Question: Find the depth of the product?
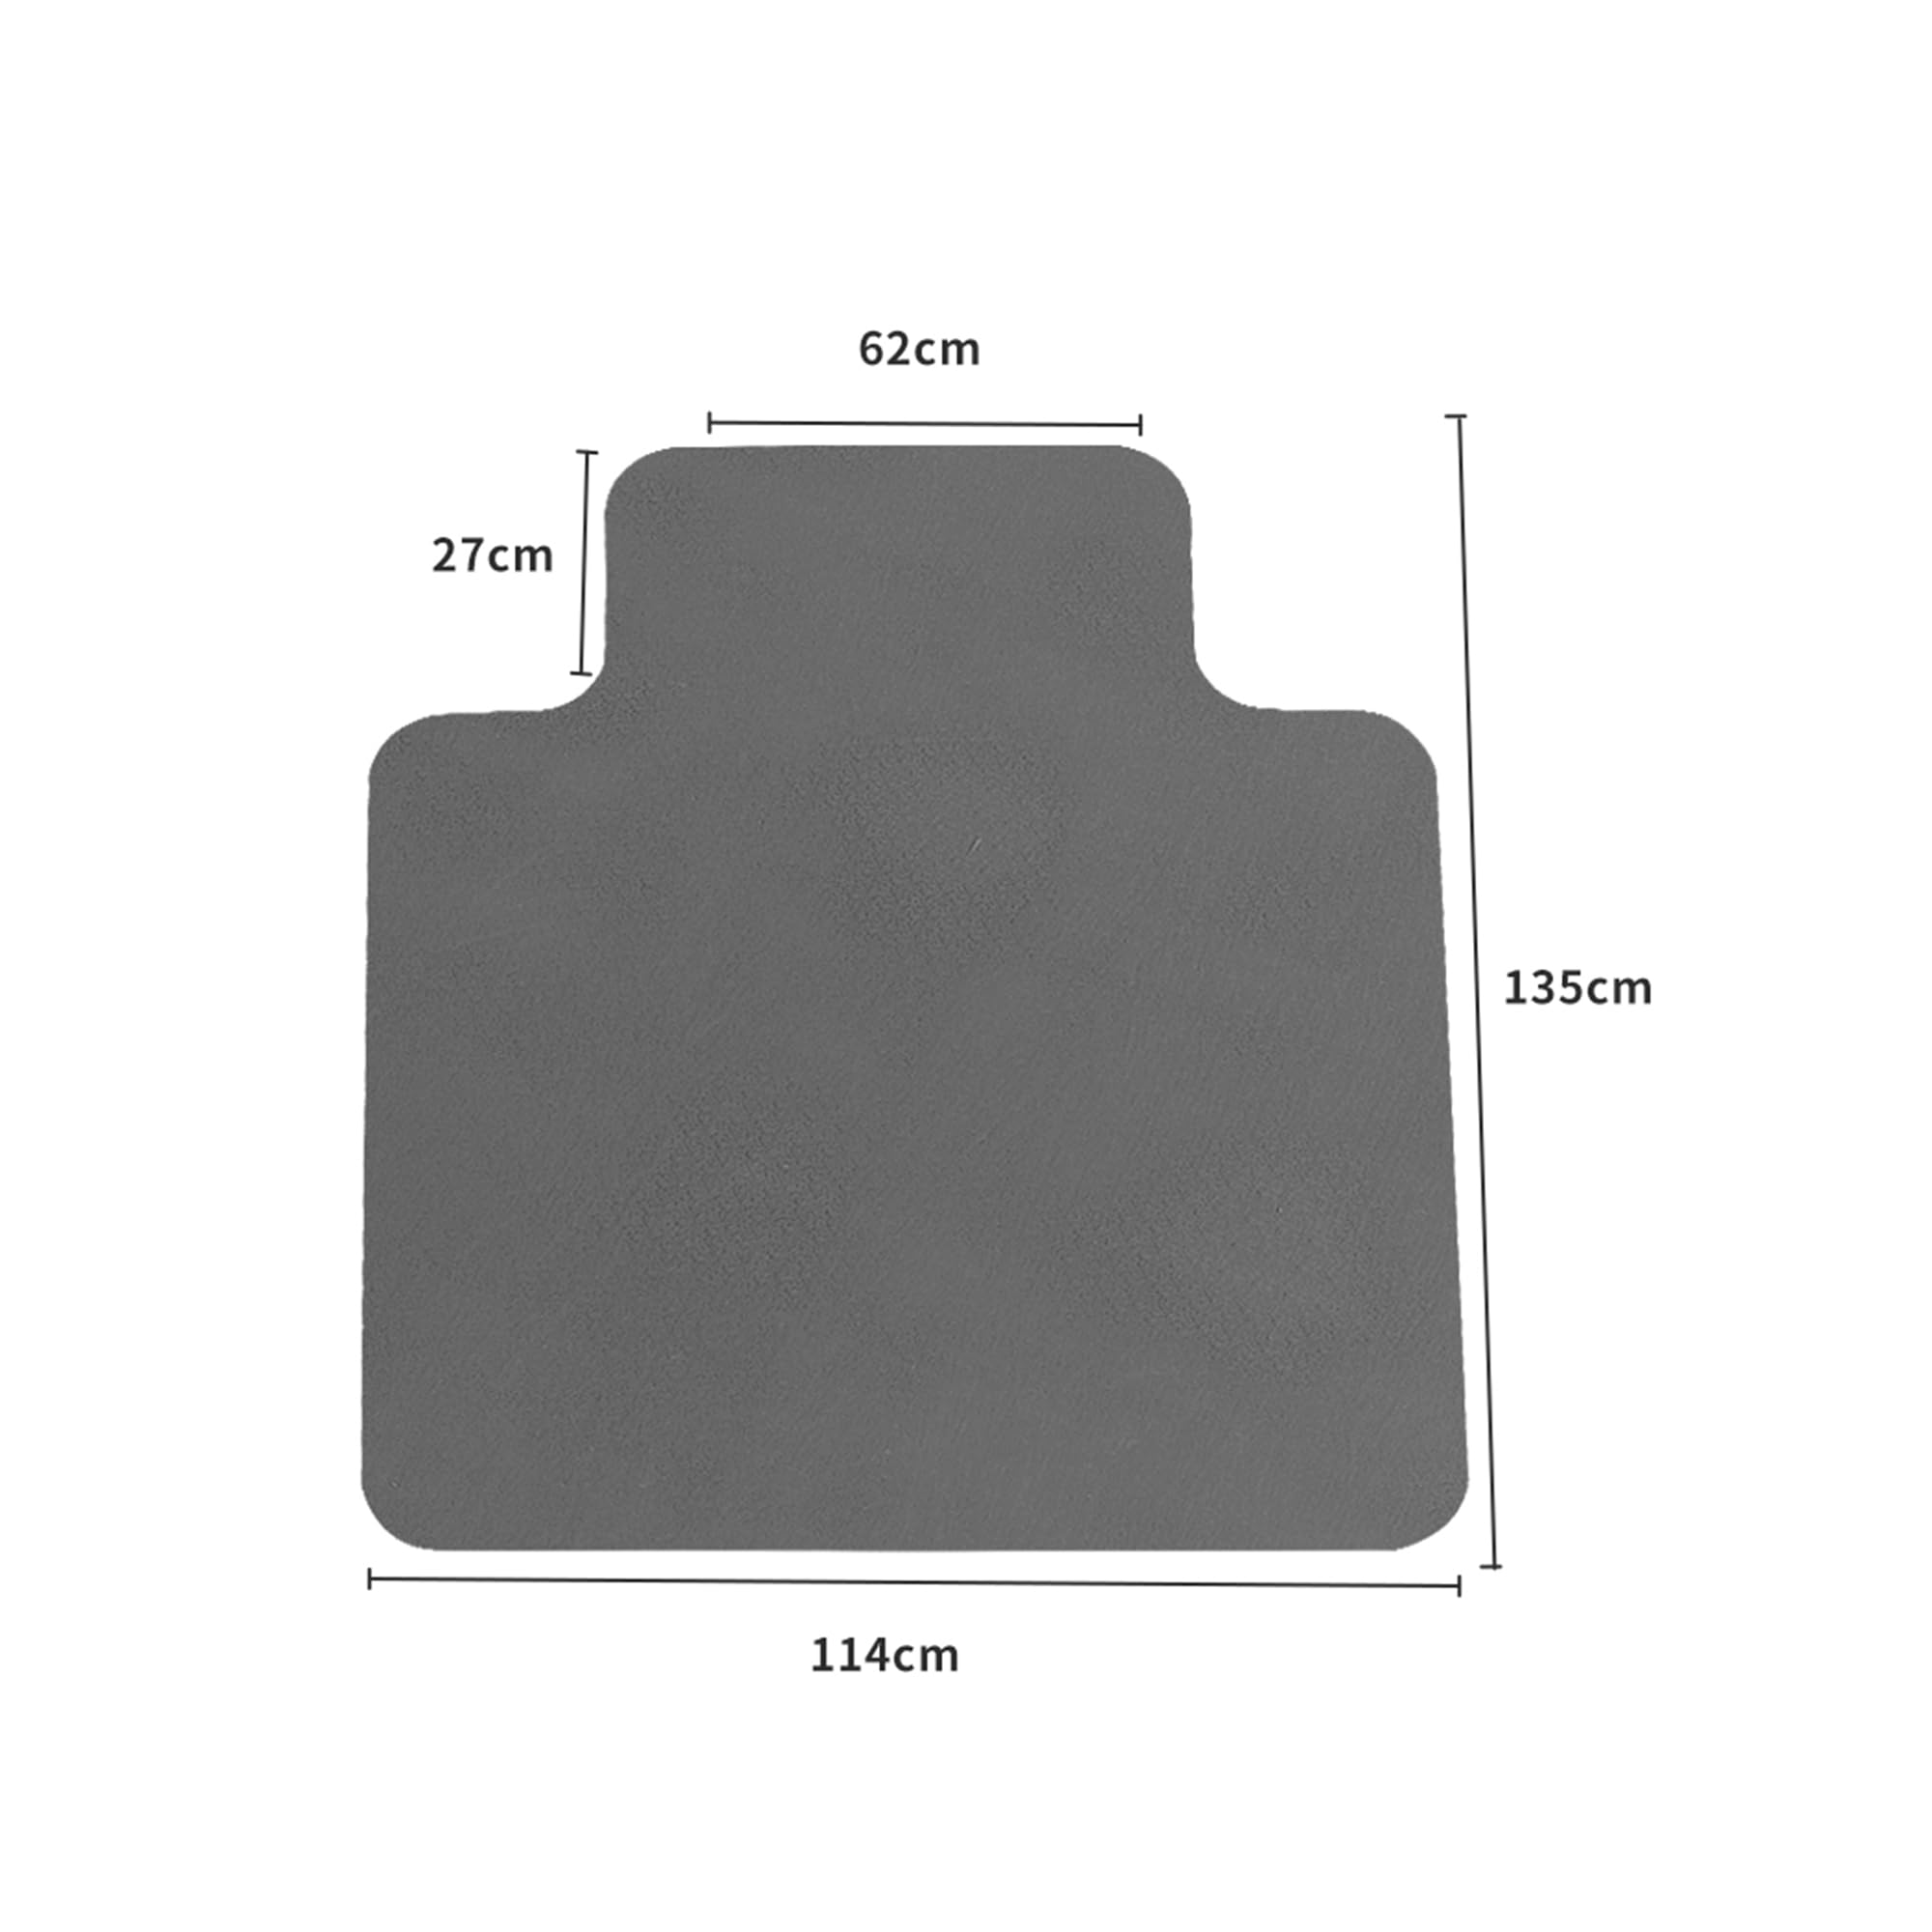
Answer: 135.0 centimetre